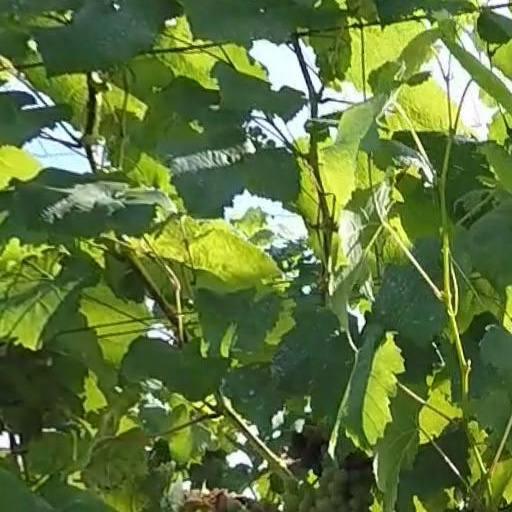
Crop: grape